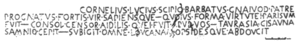
Le tombeau des Scipions, appelé aussi « hypogée des Scipions », est une tombe collective de l'époque romaine, commune à la famille patricienne des Scipions. Il a servi à l'inhumation des membres de cette famille sous la République romaine, du début du IIIᵉ siècle av. J.-C. au début du Iᵉʳ siècle av. J.-C. Puis il fut abandonné et son emplacement oublié au cours des siècles suivants. Il se trouve à Rome, au bord de la Voie Appienne, dans le rione Celio.
On appelle elogia scipionum - éloges des Scipions - les inscriptions retrouvées dans le tombeau des Scipions à Rome et présentant un éloge en vers saturnien. L'éloge est similaire à une laudatio funebris abrégée. Il s'agit en particulier des épitaphes de Lucius Cornelius Scipio Barbatus et de Lucius Cornelius Scipio.
Lucius Cornelius Scipio Barbatus est un homme d'État et général de la République romaine. Membre de la famille patricienne des Cornelii Scipiones, il est le père de Lucius Cornelius Scipio et de Cnaeus Cornelius Scipio Asina, et l'arrière-grand-père de Scipion l'Africain.
La troisième guerre samnite est un conflit opposant la République romaine à plusieurs peuples d'Italie centrale, ayant lieu entre 298 et 290 av. J.-C. pour le conflit les opposant aux Samnites.